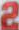
Number: 2